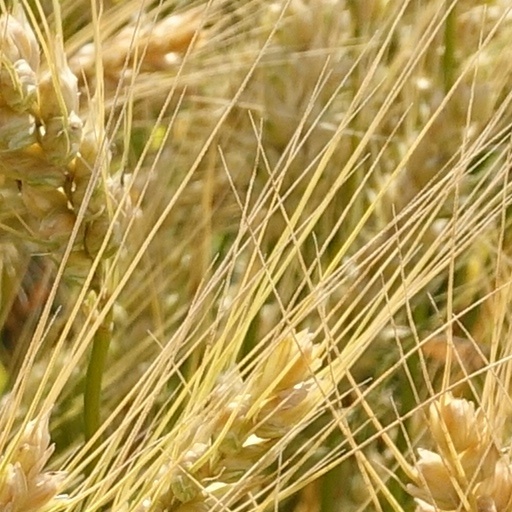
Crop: wheat